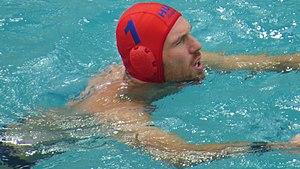
Viktor Nagy est un joueur de water-polo hongrois qui évolue comme gardien de but. Il remporte le titre de champion du monde en 2013 et participe aux Jeux olympiques de 2012 et de 2016.